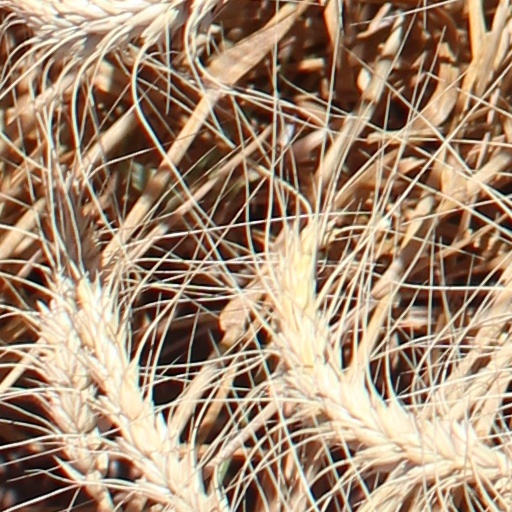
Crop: wheat